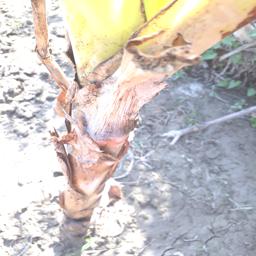
Label: BACTERIAL SOFT ROT